Amy Madigan

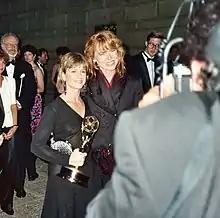
Madigan (center) with Holly Hunter at the 41st Primetime Emmy Awards in 1989

Madigan made her Off-Broadway debut in 1987, portraying Sue Jack Tiller in "The Lucky Spot" by Beth Henley, for which she won a Theatre World Award and was nominated for the Drama Desk Award for Outstanding Actress in a Play. In 1988, she was nominated for an Independent Spirit Award for Best Supporting Female for her performance in "The Prince of Pennsylvania". That year, she performed in "A Lie of the Mind" at the Mark Taper Forum. In 1989 she played the wife of Kevin Costner in "Field of Dreams", which was nominated for the Academy Award for Best Picture; and played Chanice Kobolowski, the girlfriend of John Candy's character, in the John Hughes film "Uncle Buck". Also in 1989, she won a Golden Globe Award for Best Supporting Actress – Series, Miniseries or Television Film and was nominated for the Primetime Emmy Award for Outstanding Lead Actress in a Miniseries or a Movie for her performance as Sarah Weddington in the television film "Roe vs. Wade".